Tyes Place

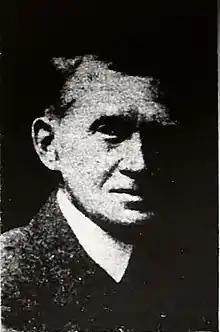
Stanley Powell of Tyes Place, a local benefactor, 1943

By 1940 the house was described as a "reconditioned farmhouse", in the occupation of the elderly local benefactors Margaret and Stanley Powell, who had spent time in Borneo. Stanley had been a brewer for Hammerton's, his father-in-law's company. During World War I they worked with Haywards Heath Hospital assisting wounded soldiers, and a ward was subsequently named the Margaret Powell Ward. In their hands, in 1918, Tyes Place became a "rest house for London clergy, Community Sisters, shop girls, and in fact all sorts of people". They later reclaimed the house as their home. The couple were also benefactors to various church causes, and "devout churchman" Stanley Powell's funeral at St Luke's Chapel at the hospital attracted three bishops and nine priests, besides management and staff of the hospital. Powell's ashes were interred with the Elder Brethren of All Hallows-by-the-Tower, London, at the behest of Rev. P.T.B "Tubby" Clayton, founder of Toc H, who had attended the funeral. After the death in 1949 of Margaret Powell, the house contents sale included "Jacobean, Queen Anne and Georgian furniture ... Persian carpets ... mink and beaver coats ... [and a] Rolls-Royce limousine".